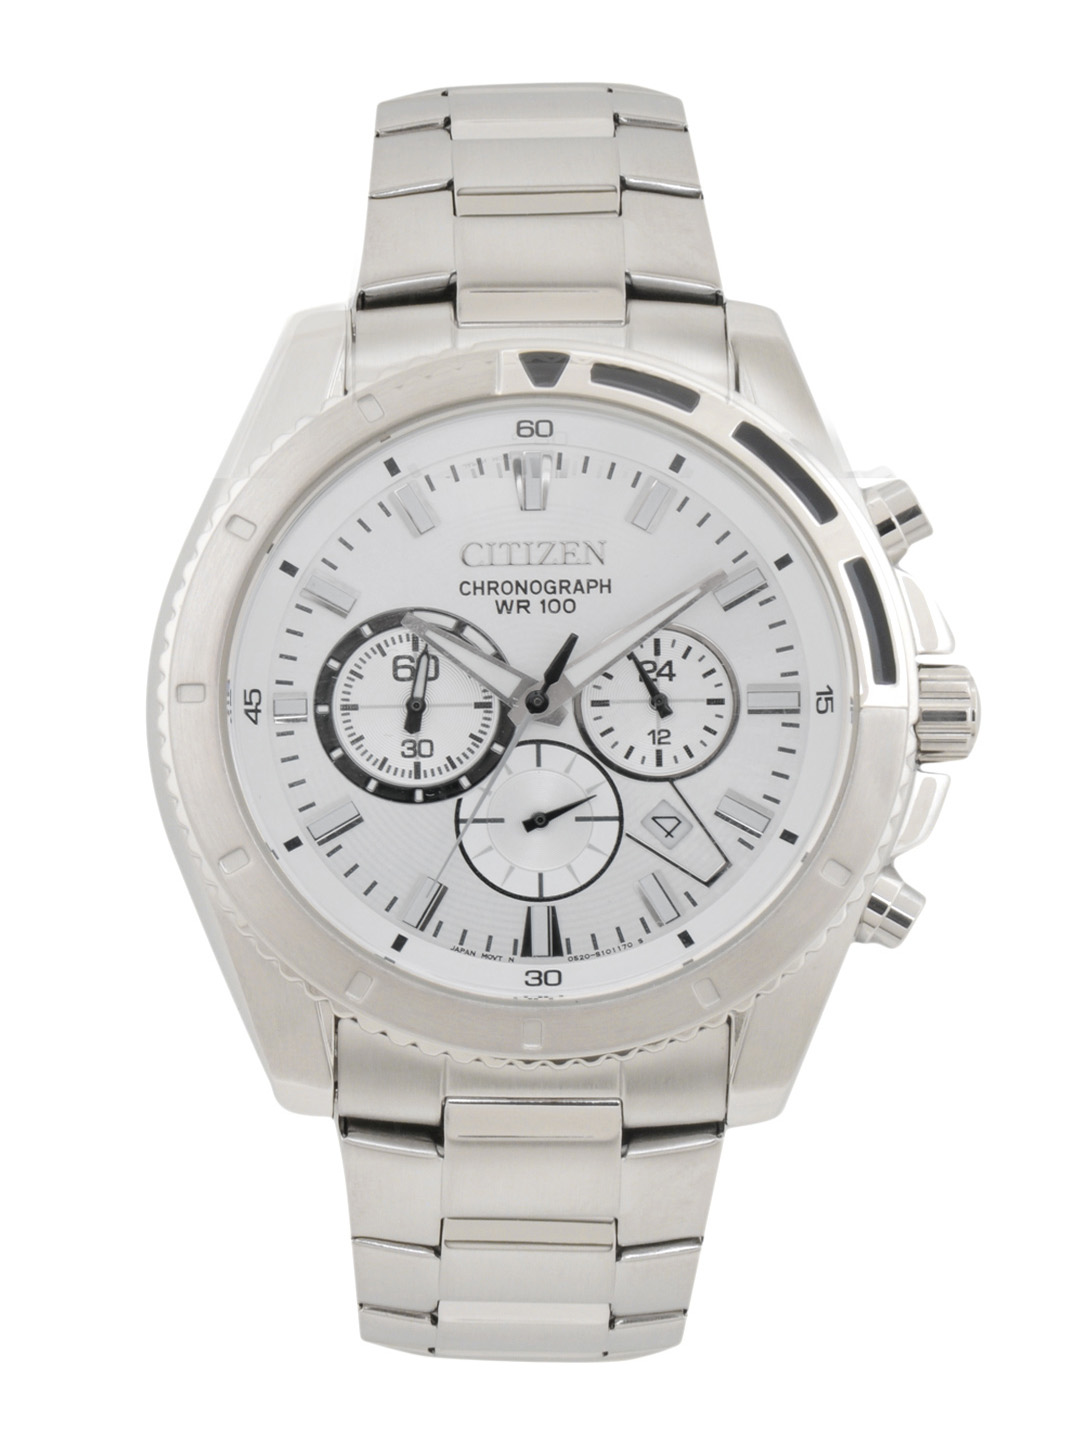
Citizen Men Steel-Toned Watch AN8010-55A
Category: Accessories / Watches / Watches
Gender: Men
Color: Steel
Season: Summer 2017
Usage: Casual